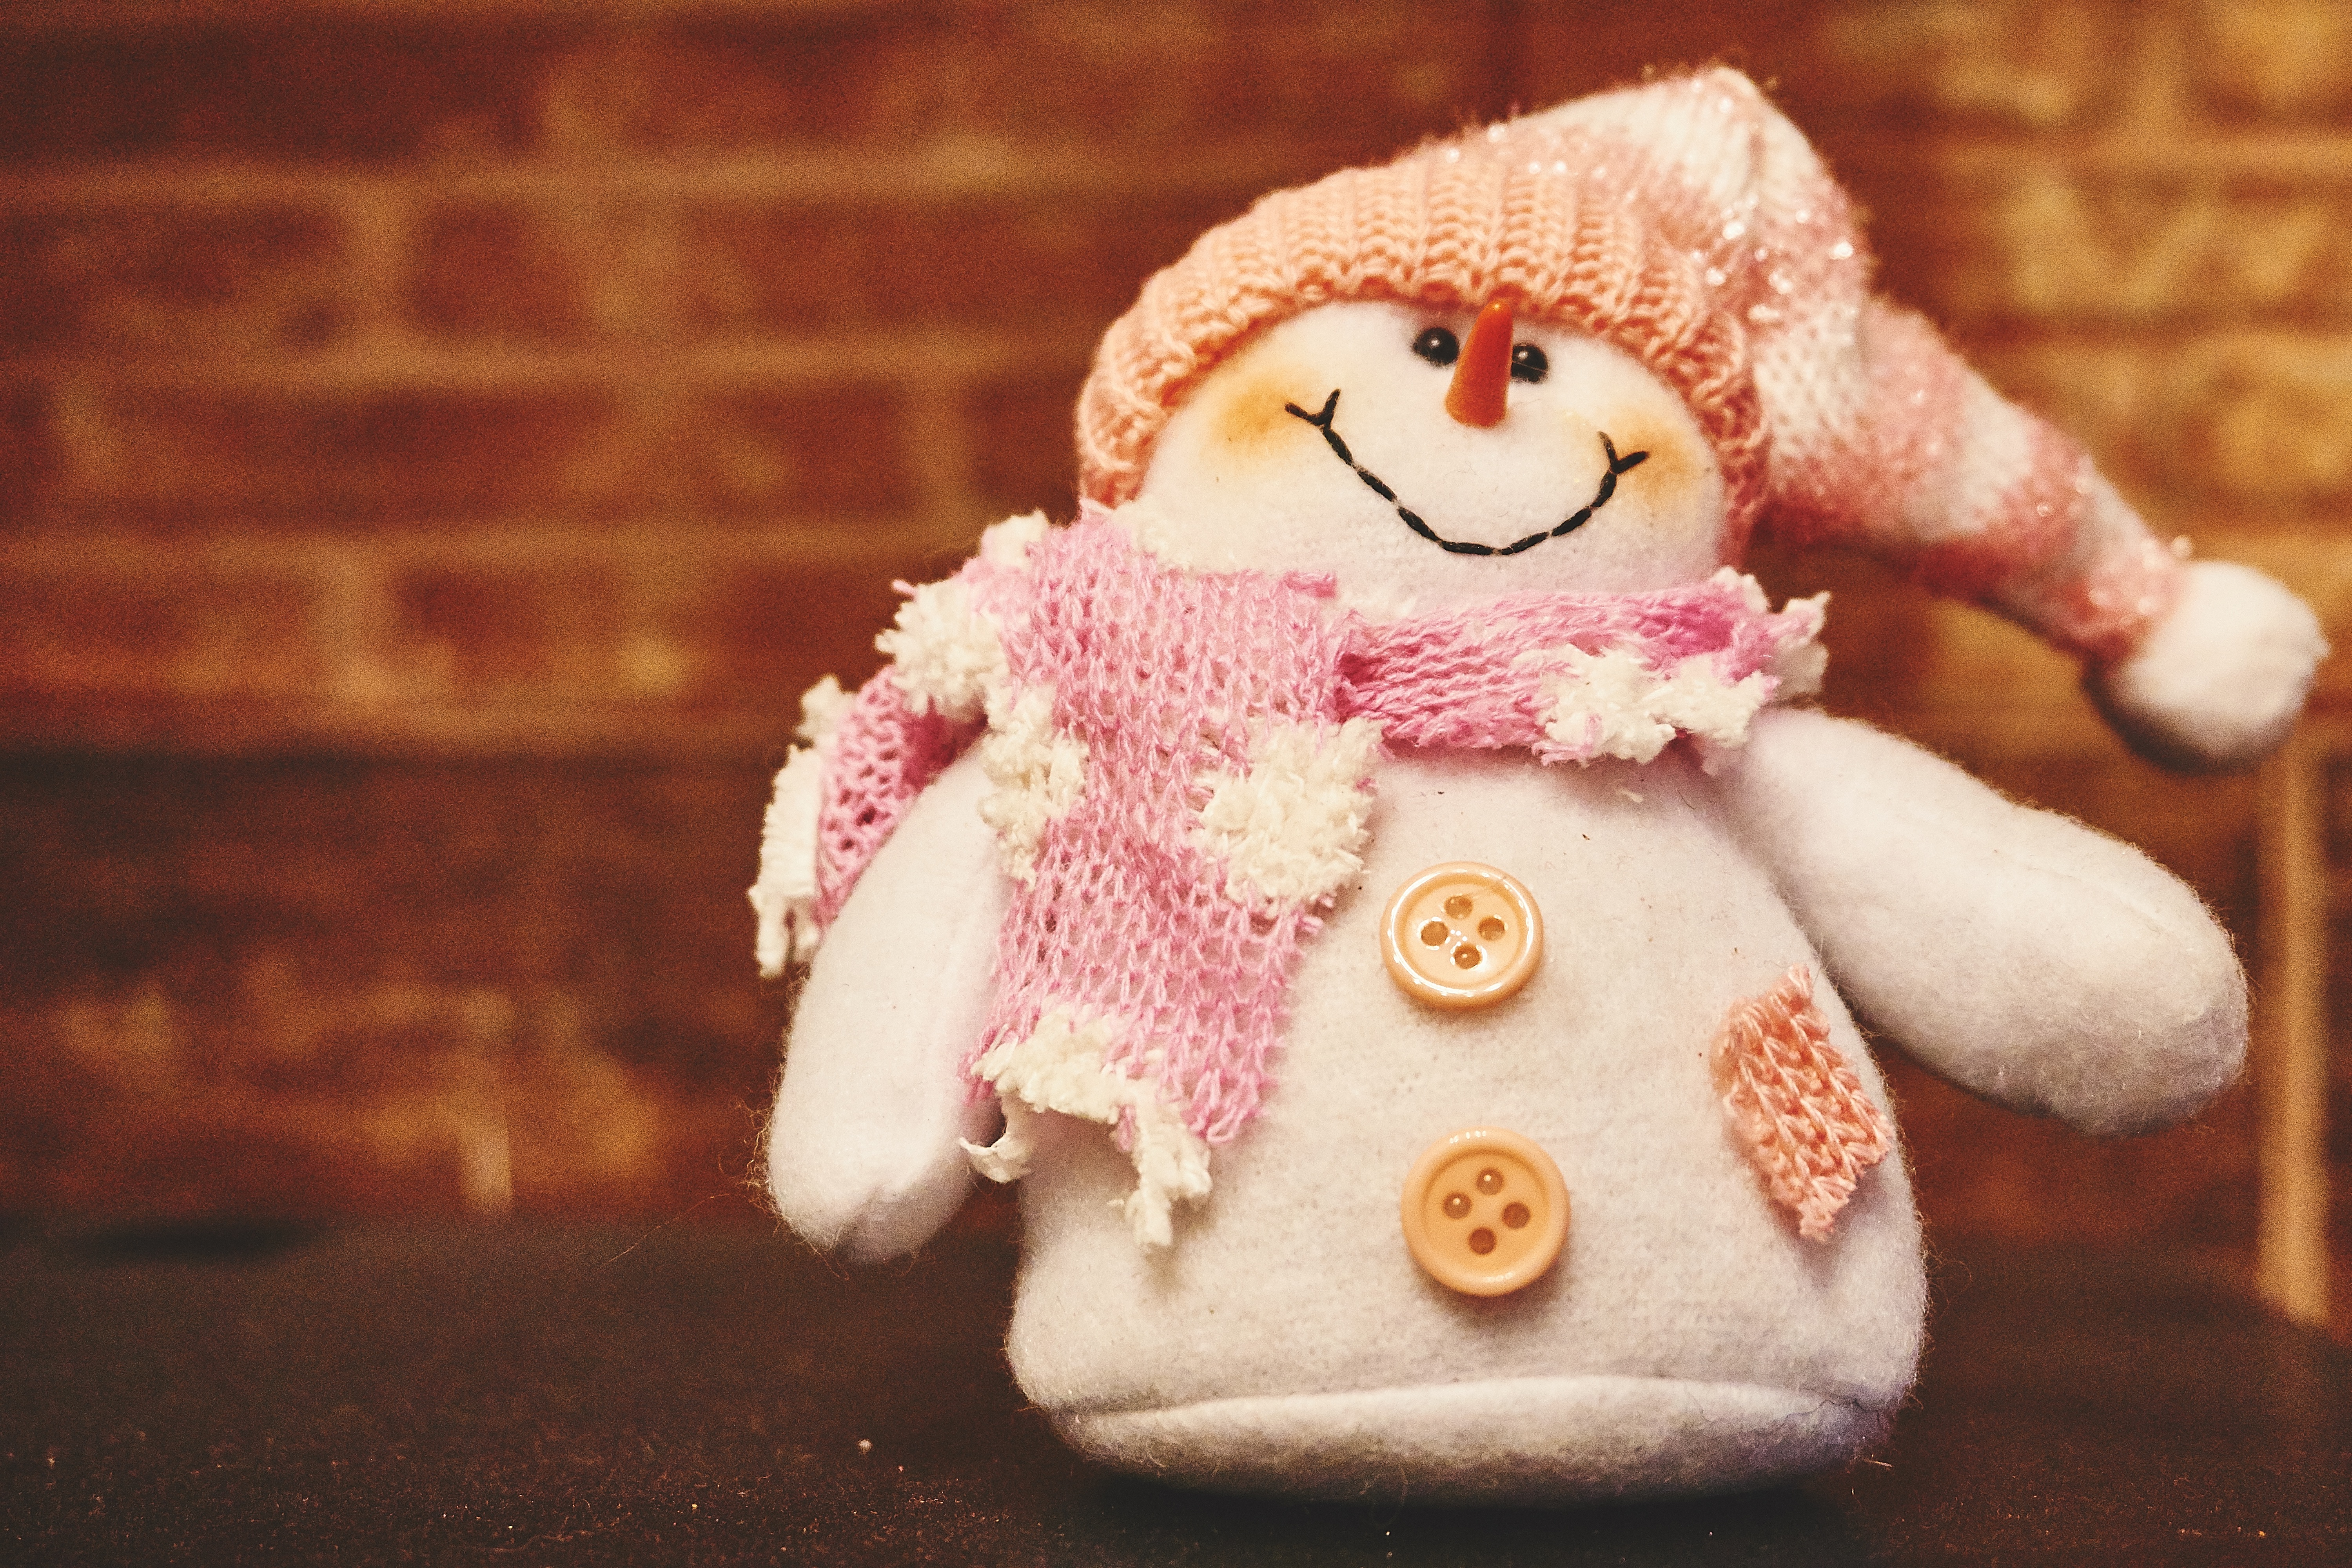
pink, toy, teddy bear, doll, art, snowman, sweetness, stuffed toy